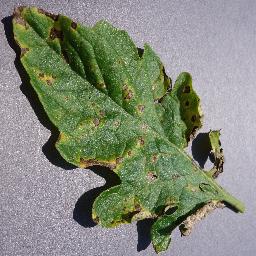
Label: Tomato___Septoria_leaf_spot